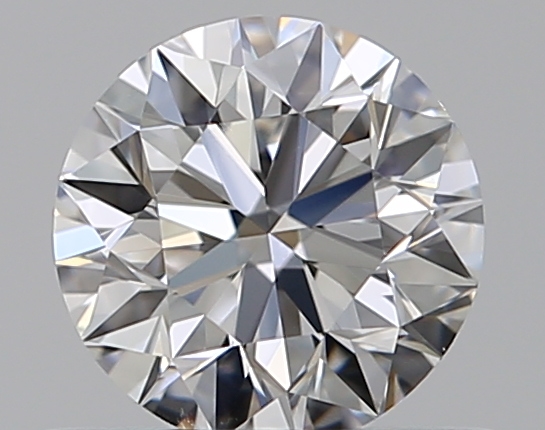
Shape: round
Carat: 0.5
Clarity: VVS2
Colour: E
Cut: EX
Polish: EX
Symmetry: EX
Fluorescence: N
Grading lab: GIA
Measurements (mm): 5.03 x 5.06 x 3.18